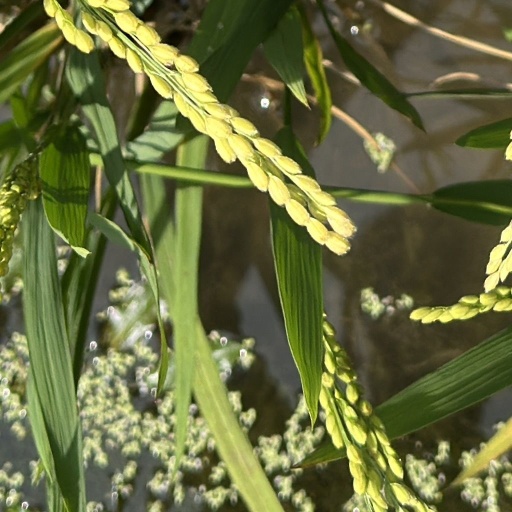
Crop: rice